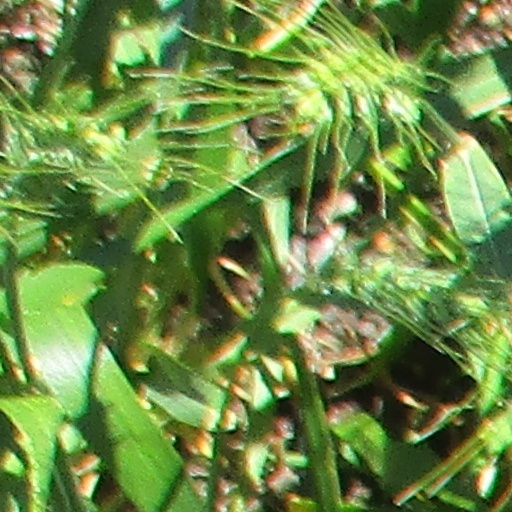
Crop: wheat